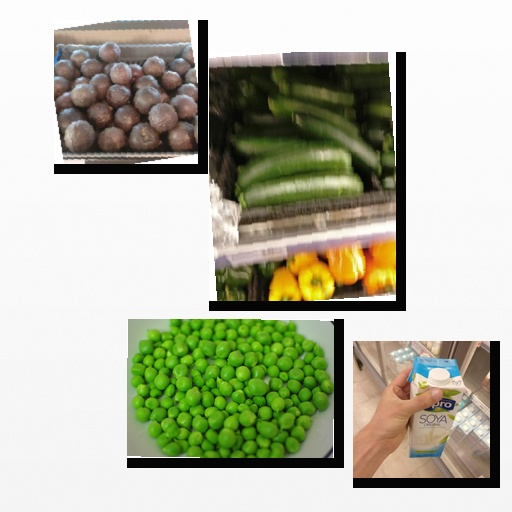
Food items: zucchini, passion_fruit, peas, soy_milk